The Miracles of Our Lady

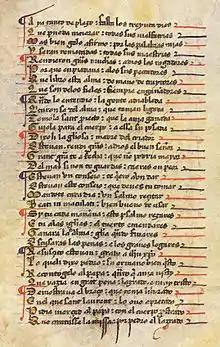
14th century manuscript

The Miracles of Our Lady (Spanish: "Milagros de Nuestra Señora") is the main work of Gonzalo de Berceo.